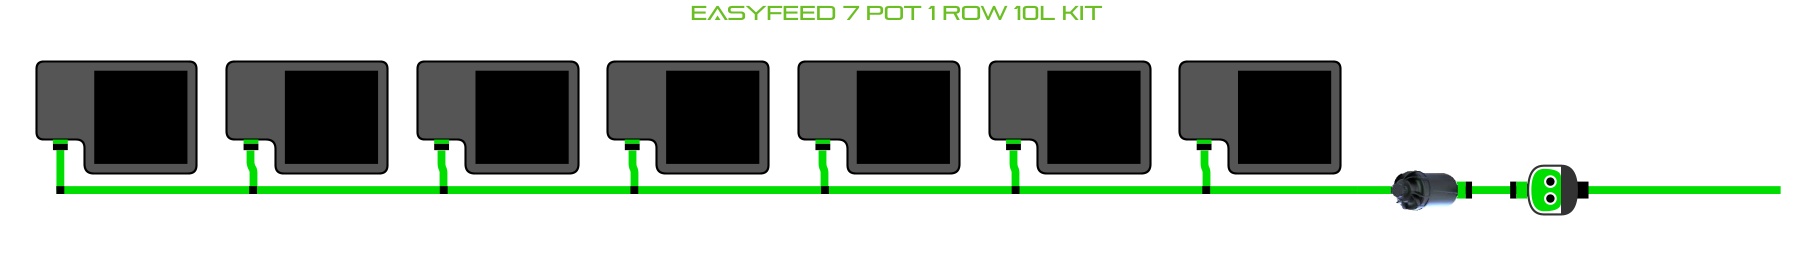
Alien Hydroponics EasyFeed 7 Pot 1 Row Kit
Brand: Alien Hydroponics
The ALIEN EasyFeed 7 Pot 1 Row Kit is available in 4 pot sizes. Easy to configure and assemble with advanced features and setup options, grow 7 plants to perfection while bottom-feeding with scheduled dry-backs with this ALIEN EasyFeed Kit! //
Category: Home & Garden > Lawn & Garden > Gardening > Hydroponics > Hydroponic Systems > Nutrient Film Technique (NFT)